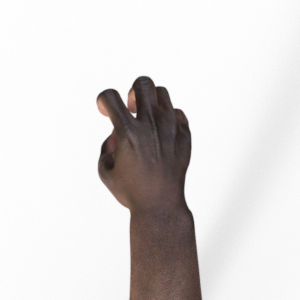
Label: rock